Climate change in Norway

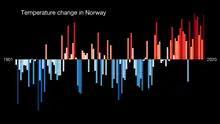
Visualisation of average annual temperature anomaly in Norway, 1901 to 2020.

All regions and seasons of Norway are expected to become warmer and wetter due to climate change.